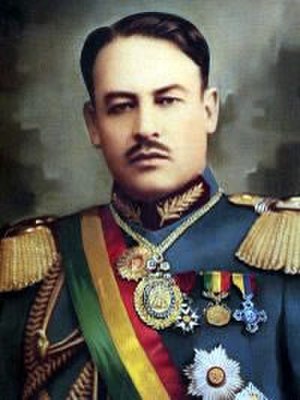
Bolivias præsidenter / Liste over Bolivias præsidenter
Bolivias præsident, er statsoverhoved og regeringsleder i Bolivia. I henhold til den nuværende forfatning vælges præsidenten ved valg for en fem-årig periode.